Law & Order: Criminal Intent season 6

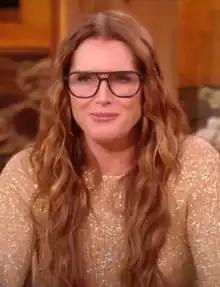
Brooke Shields, 2022

In "Siren Call," Brooke Shields portrays Kelly Sloane-Raines, a rich supermodel whose husband is believed to be involved in the murder of a small-town police officer's daughter.